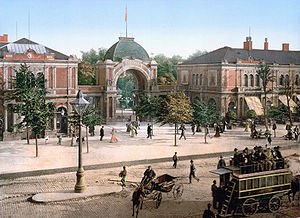
Richard Bergmann / Værker
Tivolis velkendte indgangsparti mod Vesterbrogade, som Emil Blichfeldt tegnede sammen med Richard Bergmann
Richard Leopold Bergmann var en dansk arkitekt, der især var knyttet til forlystelseshaven Tivoli.